Alexander Kolowrat

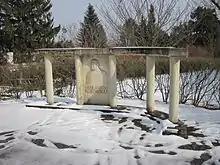
Historic photo of the Kolowrat memorial on the area of the former "Wien-Film" studio, in Vienna-Sievering, which was removed in 2021

Kolowrat-Krakowsky worked with many actors, e.g. the then-obscure Marlene Dietrich and Willi Forst, who both performed in the 1927 silent film "Café Elektric" directed by Gustav Ucicky. He did important pioneering work in all film genres of the time. The high points of his artistic work were the productions of monumental silent movies like "Sodom and Gomorrah" (1922) or "Die Sklavenkönigin" (1924), both directed by Michael Curtiz, on the "Laaer Berg" in Vienna-Favoriten. In 1916, he erected Austria's first huge studio in Vienna-Sievering. Together with his Sascha-Film company, he was the owner of several cinemas. He personally loved to attend the Münstedt Cinema in the Prater park, as well as the Burgkino and the Opernkino. In the Vienna Prater, west of the Rotunde, he erected "Old London" in 1920 for film shots, similar to the "Venice in Vienna" theme park nearby, but smaller.